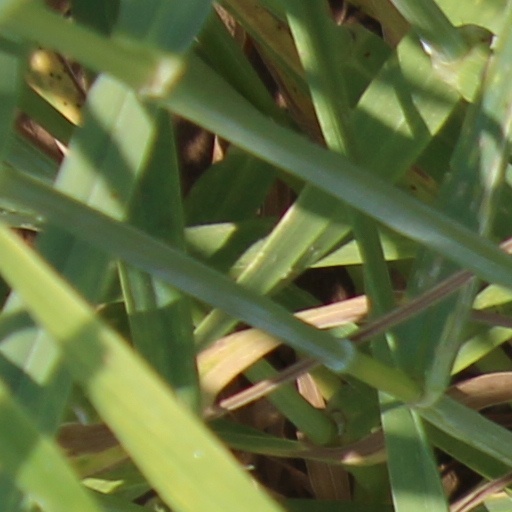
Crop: wheat